Heroine-class submarine

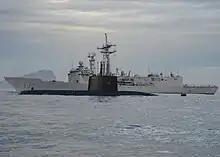
SAS "Charlotte Maxeke" participating in joint United States and South African Naval exercises

The Atlas Elektronik ISUS 90-45 integrated combat information system provides navigation, automatic sensor integration and management as well as fire control functions for the submarine.